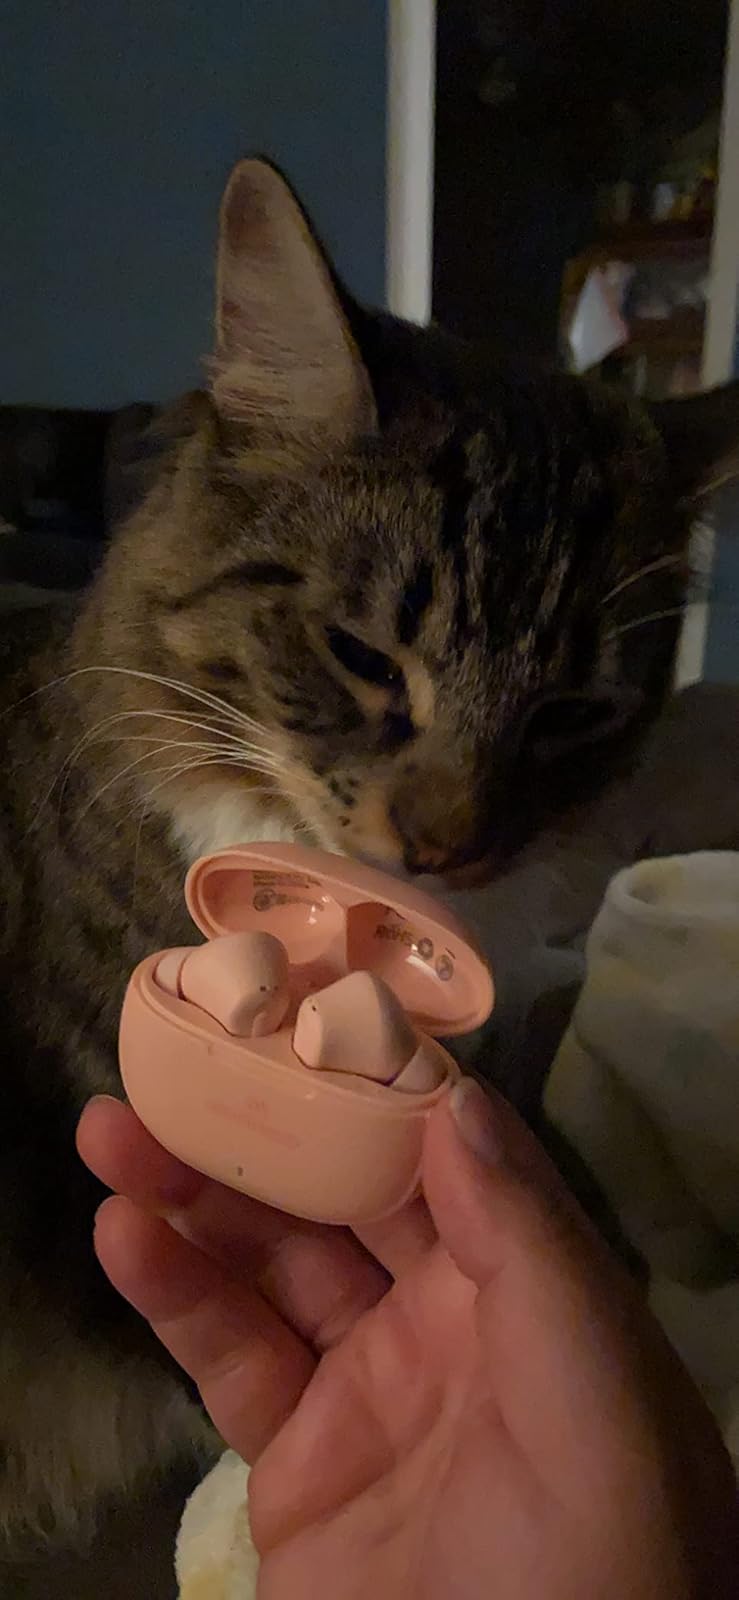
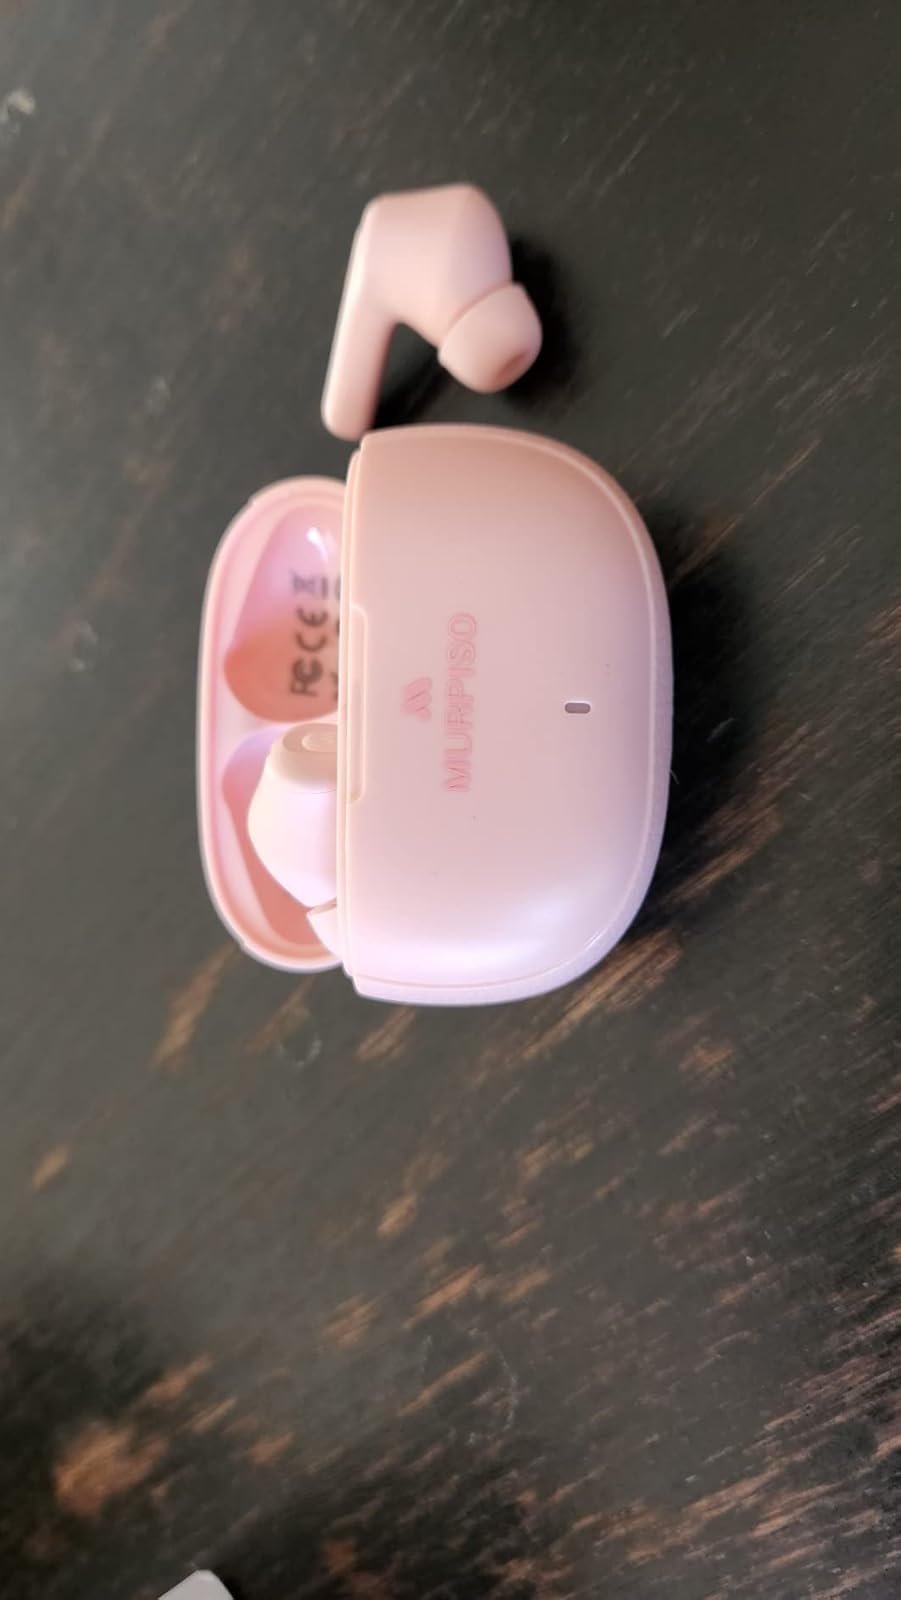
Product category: earbuds
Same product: yes